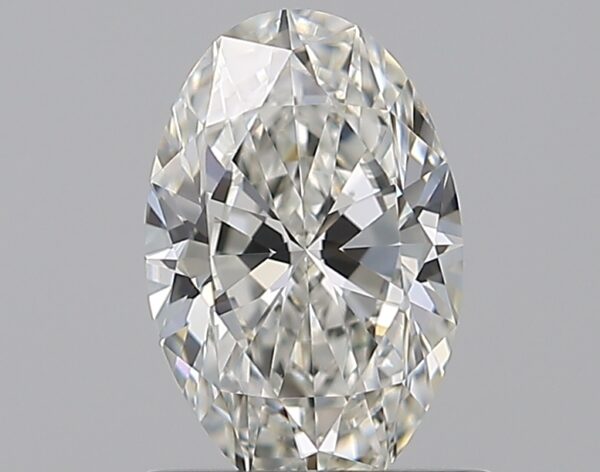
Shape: oval
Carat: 0.73
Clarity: SI1
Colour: I
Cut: EX
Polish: EX
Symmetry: VG
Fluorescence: N
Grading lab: GIA
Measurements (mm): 7.47 x 4.88 x 3.03